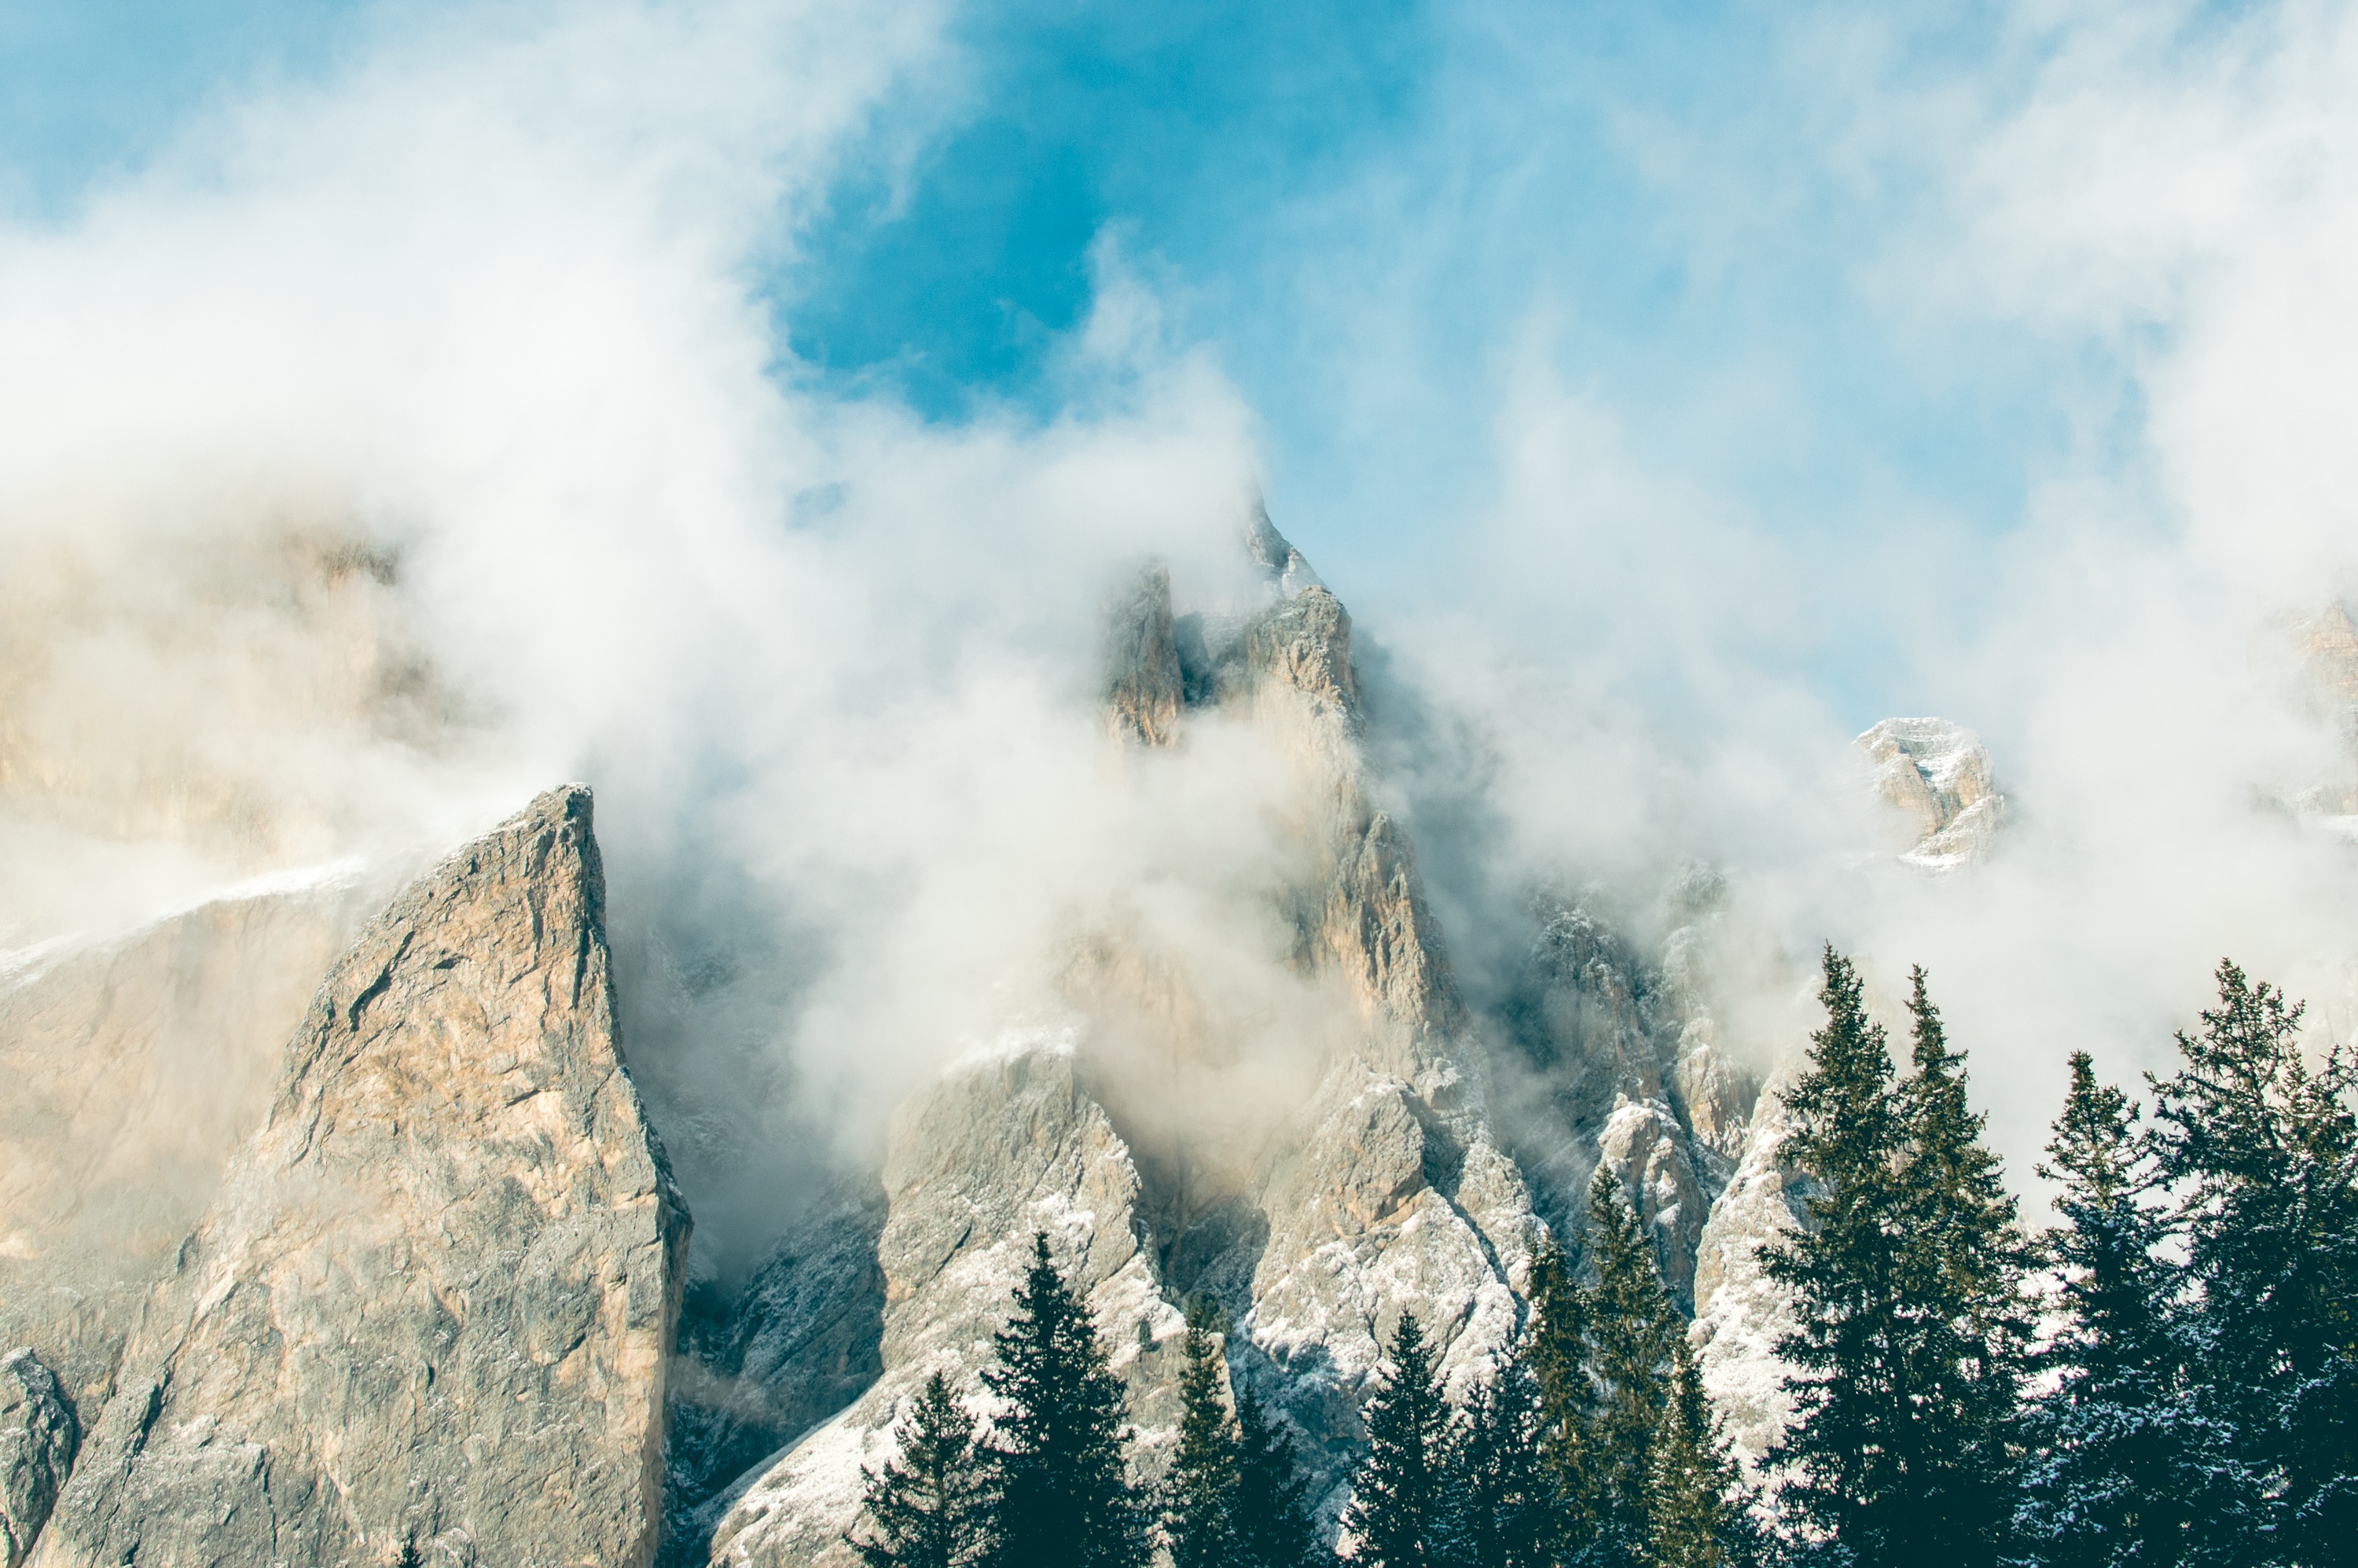
tree, nature, mountain, snow, winter, cloud, sky, sunlight, mountain range, alps, landform, geographical feature, atmospheric phenomenon, atmosphere of earth, mountainous landforms